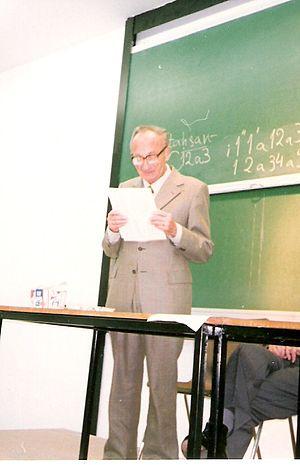
Israël Yeivin, en hébreu : ישראל ייבין, né le 7 juillet 1923 à Berlin et mort le 19 décembre 2008 était un linguiste israélien, expert de la Massorah et de l'hébreu.